The White Demon

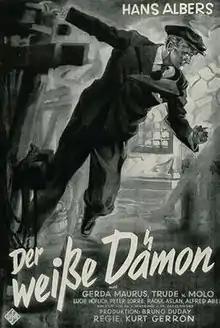

The White Demon (German: Der weiße Dämon) is a 1932 German drama film directed by Kurt Gerron and starring Hans Albers, Gerda Maurus and Peter Lorre. The film is also known by the alternative title of Dope. The sets were designed by the art director Julius von Borsody.